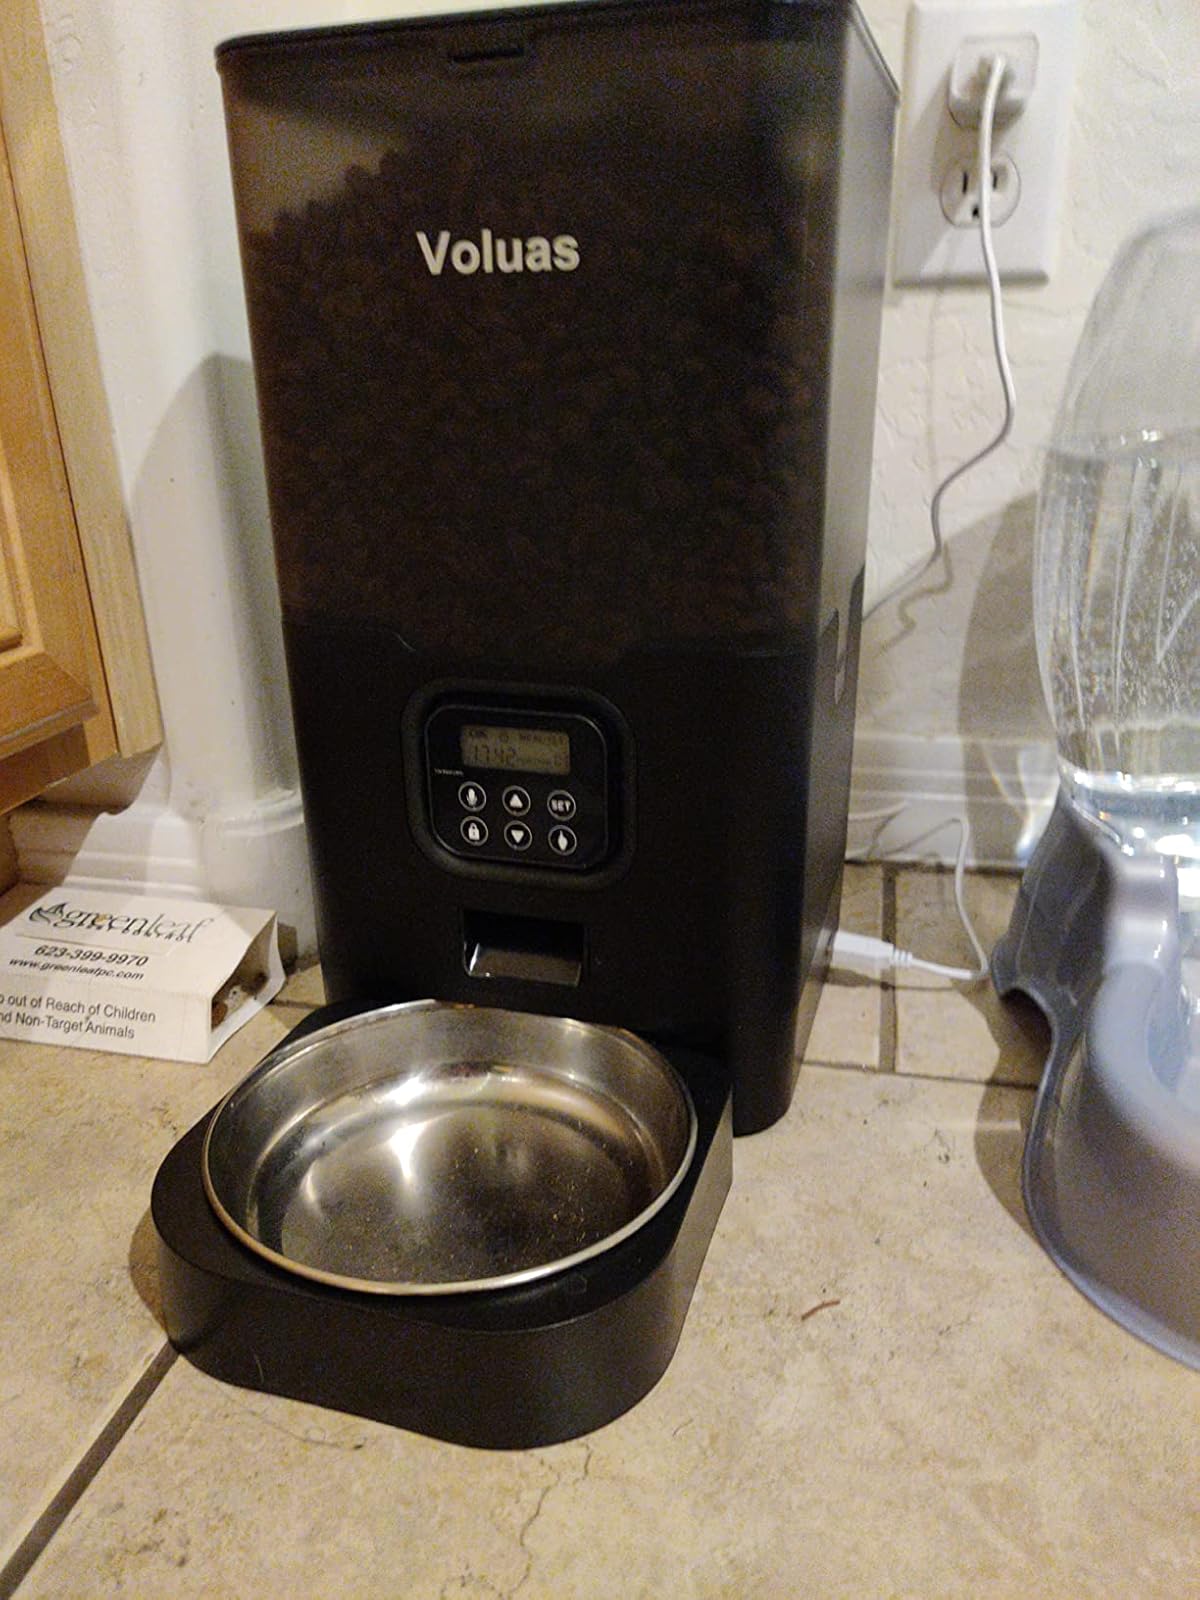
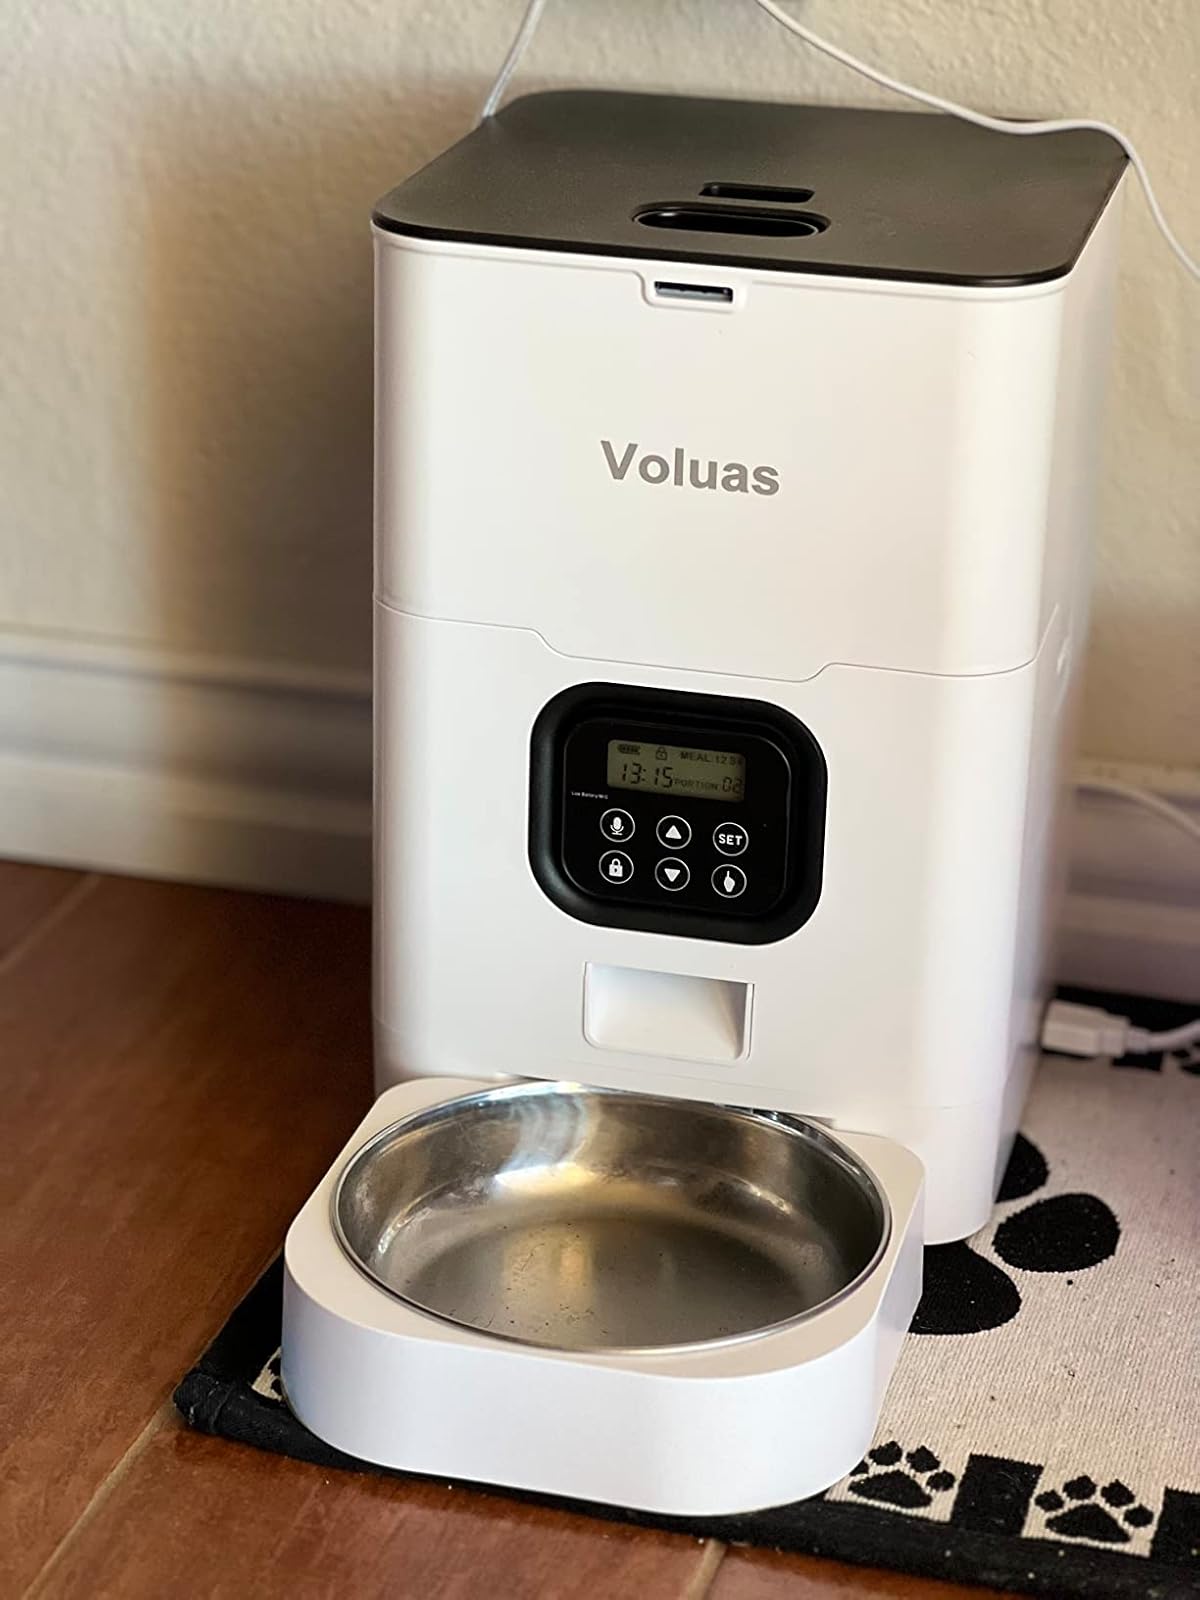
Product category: items_feeder
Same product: no